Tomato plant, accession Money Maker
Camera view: vertical (180 deg); turntable rotation: 180 degrees
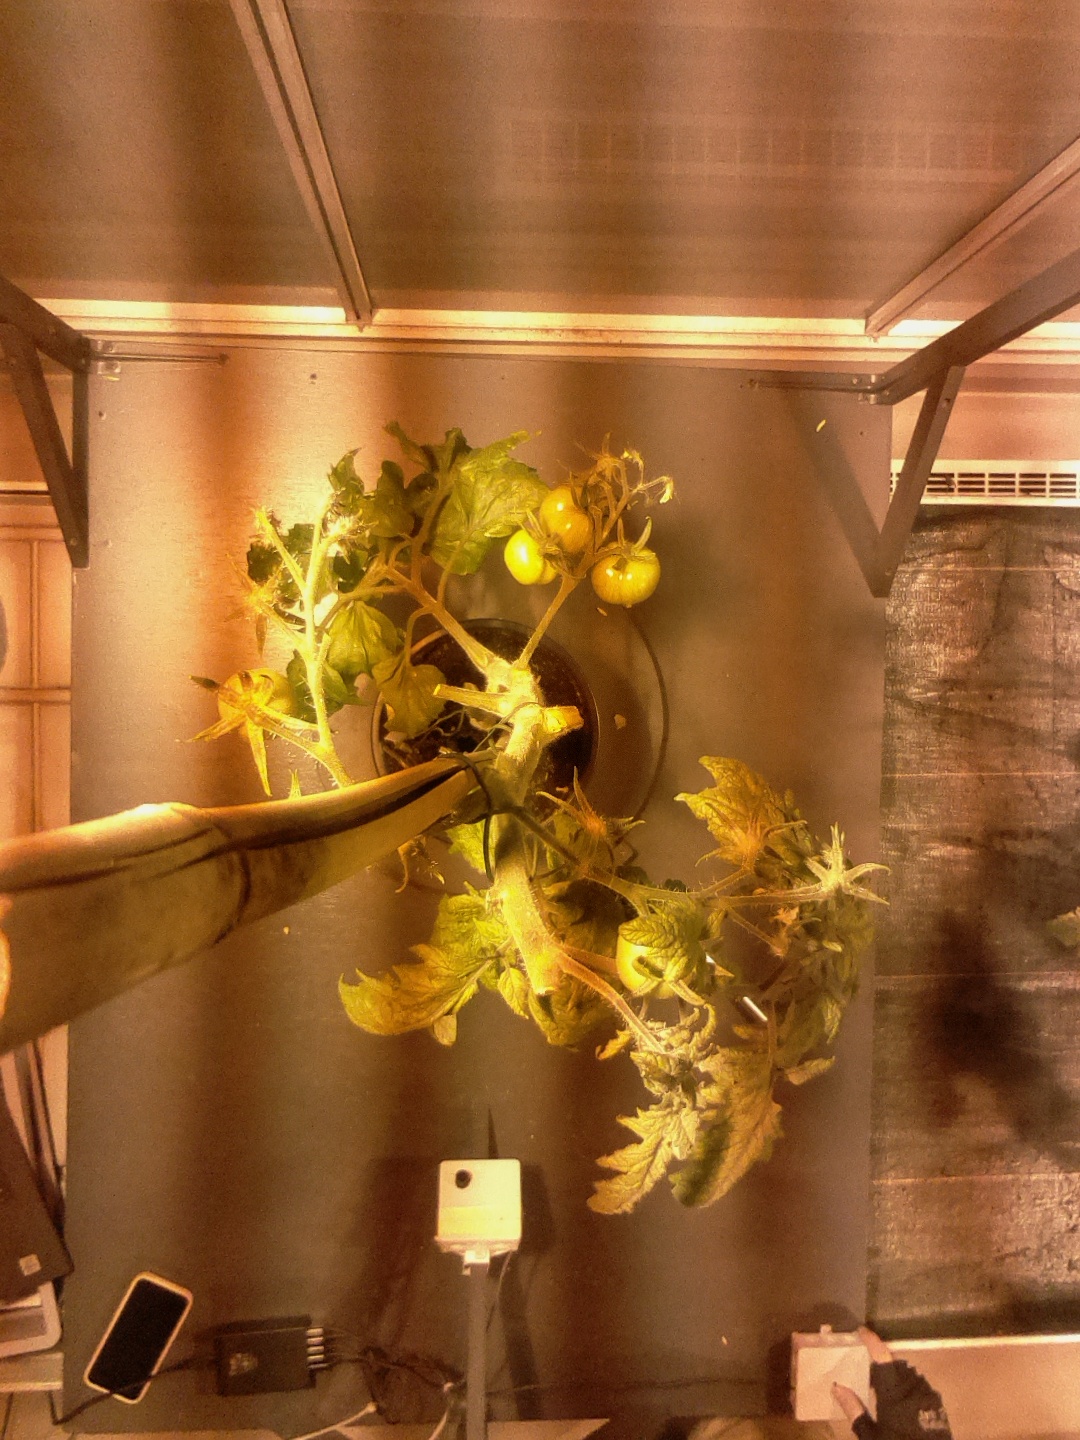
BBCH growth stage 76: 60%-70% of final fruit size